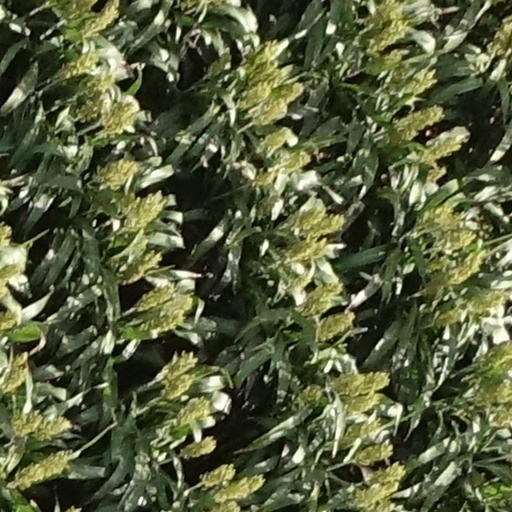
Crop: sorghum